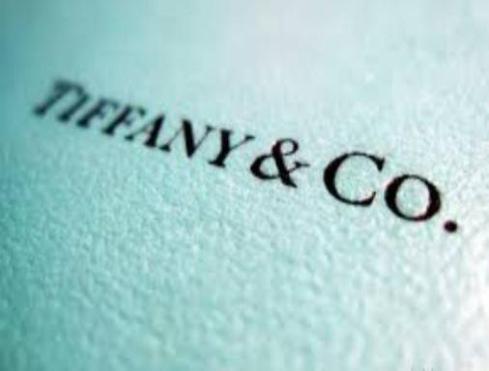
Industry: Clothes